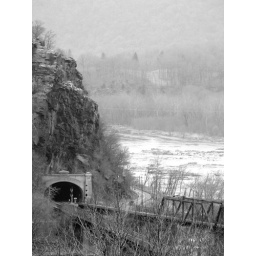
The railroad bridge over the Harper's Ferry meeting of the Shenandoah and Potomac Rivers. Taken from the Hilltop Hotel.